The Ringer (1932 film)

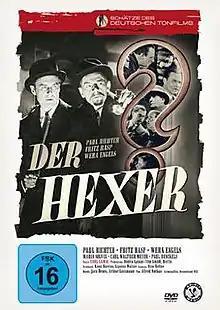
DVD cover

The Ringer (German: Der Hexer) is a 1932 Austrian-German mystery film directed by Martin Frič and Karel Lamač and starring Paul Richter, Maria Matray and Wera Engels. It is a screen adaptation of Edgar Wallace's 1925 novel "The Ringer". Another German version, "Der Hexer", was made in 1964. It was shot at the Sievering Studios in Vienna. The film's sets were designed by the art director Heinz Fenchel.